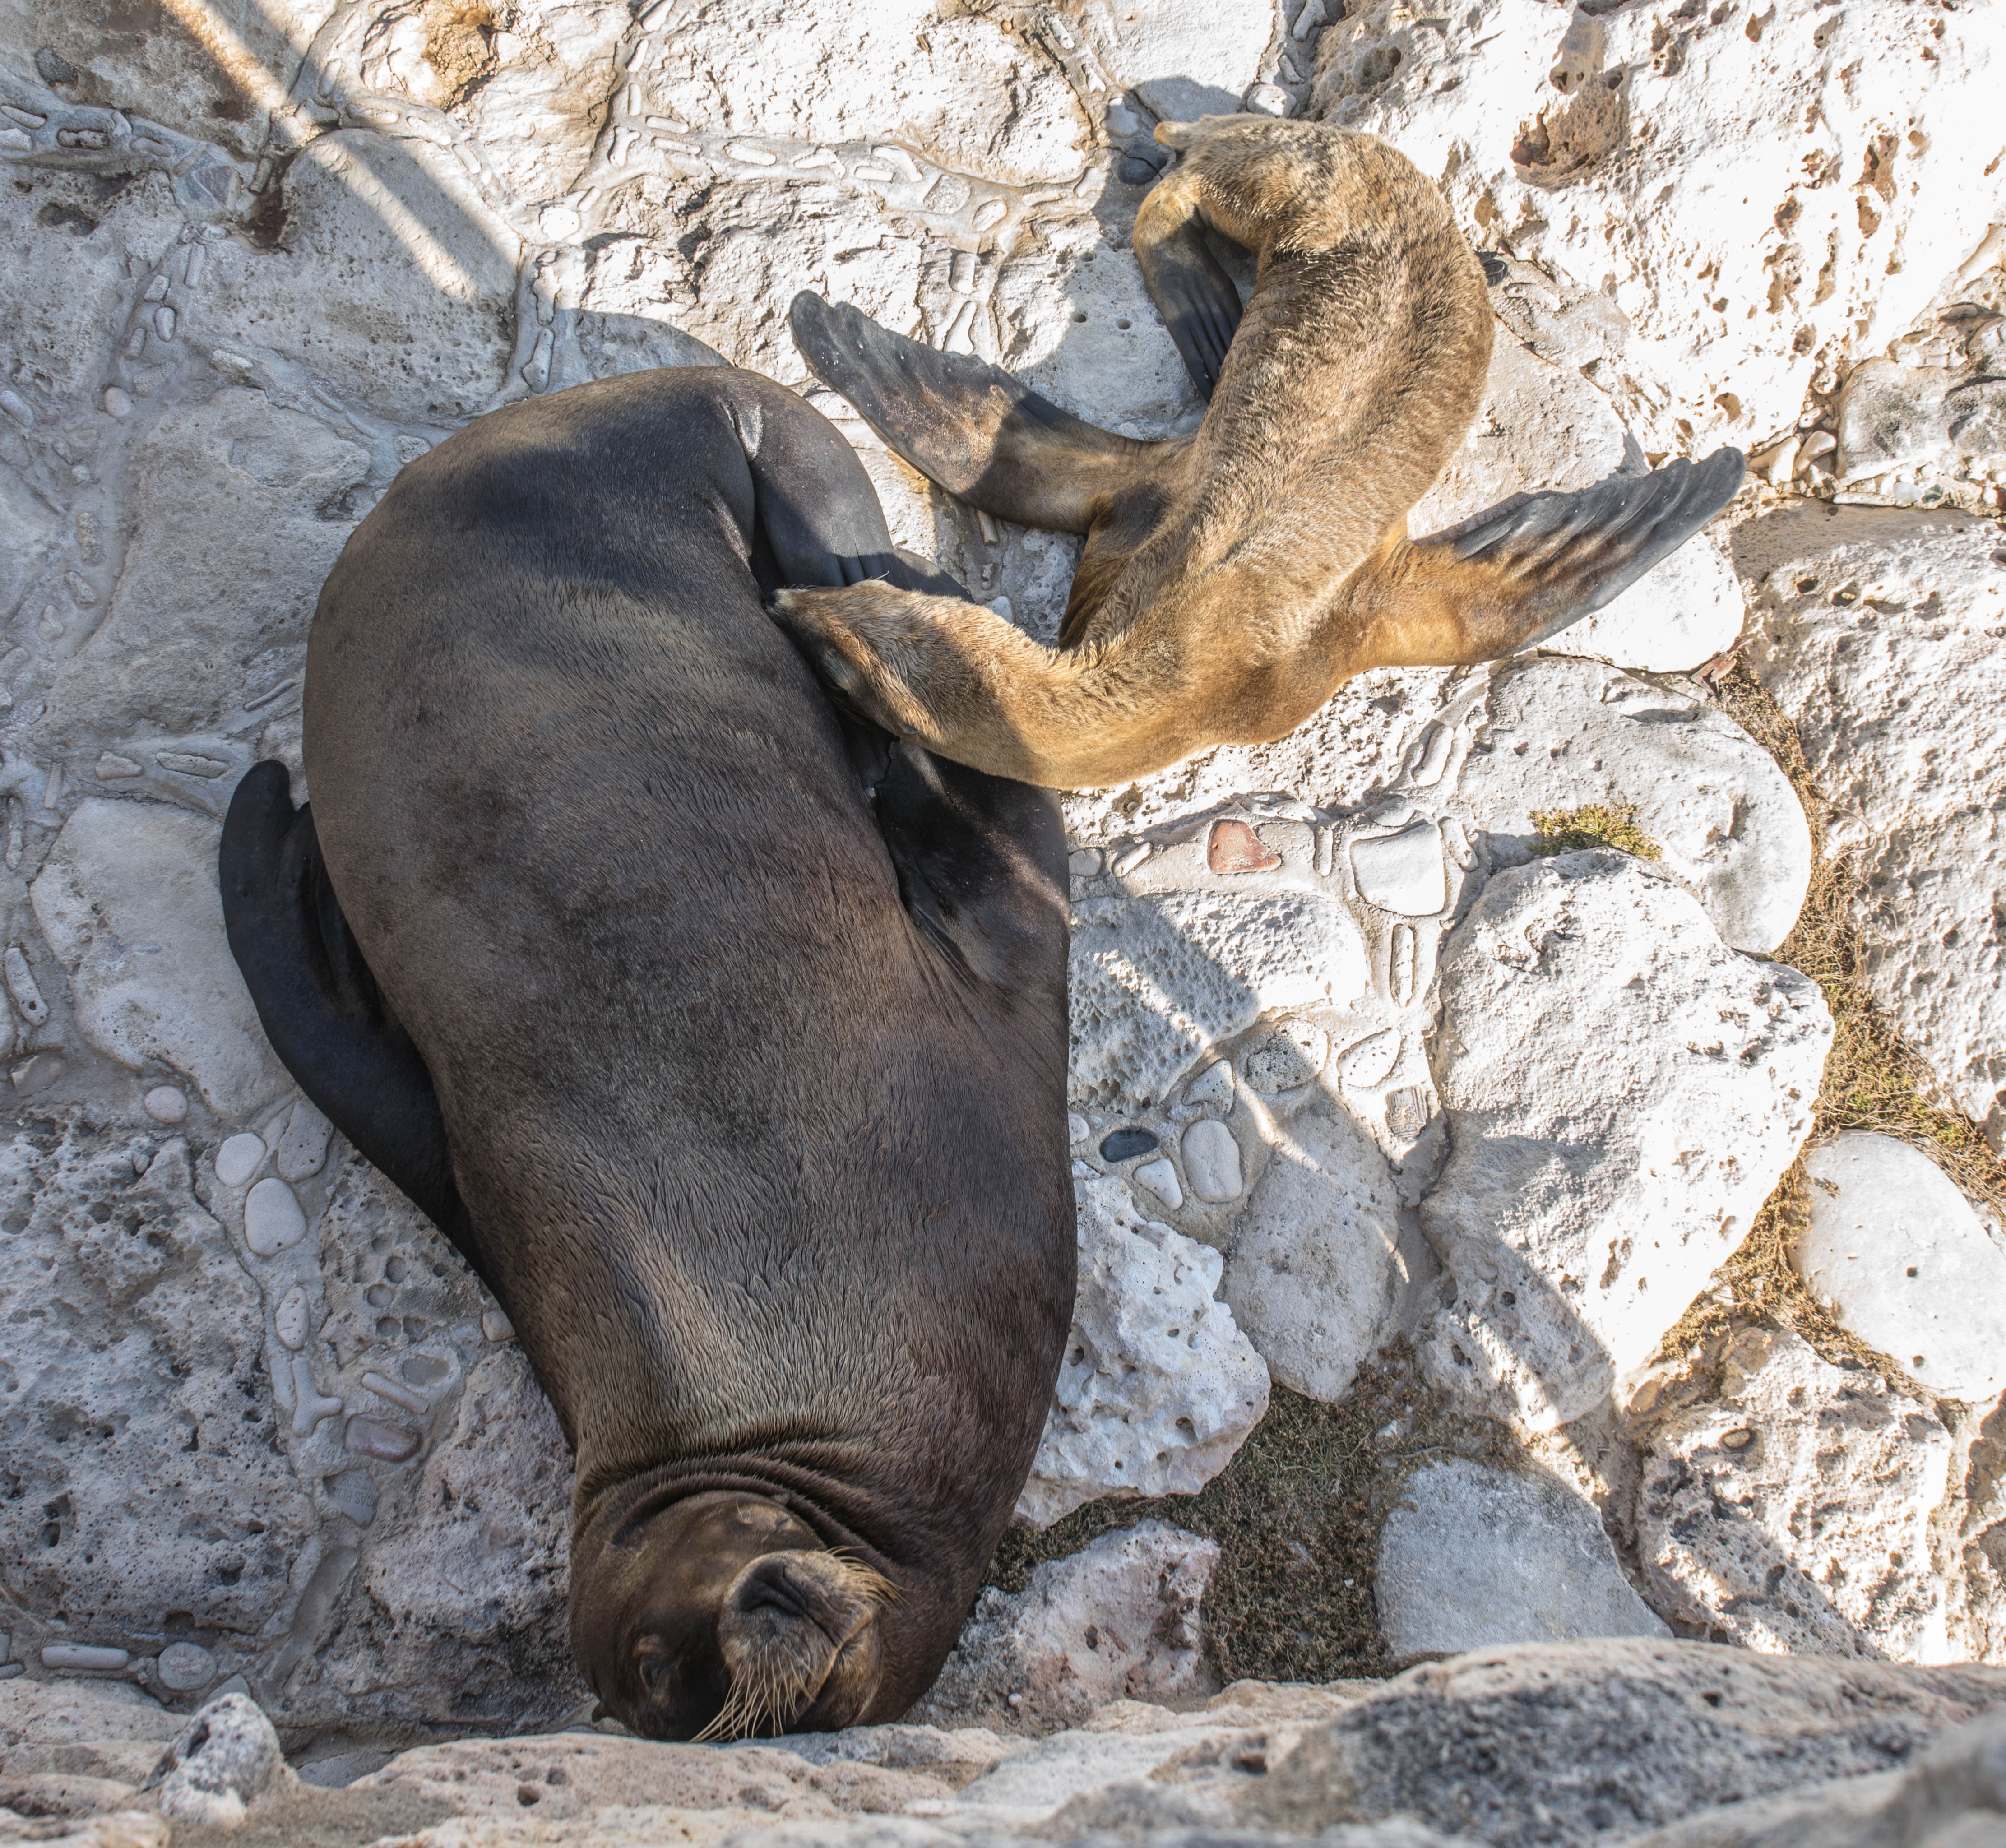
water, nature, ocean, animal, cute, travel, wildlife, wild, zoo, fur, young, natural, small, brown, mammal, baby, fauna, sea lion, life, family, mother, vertebrate, marsupial, nursing